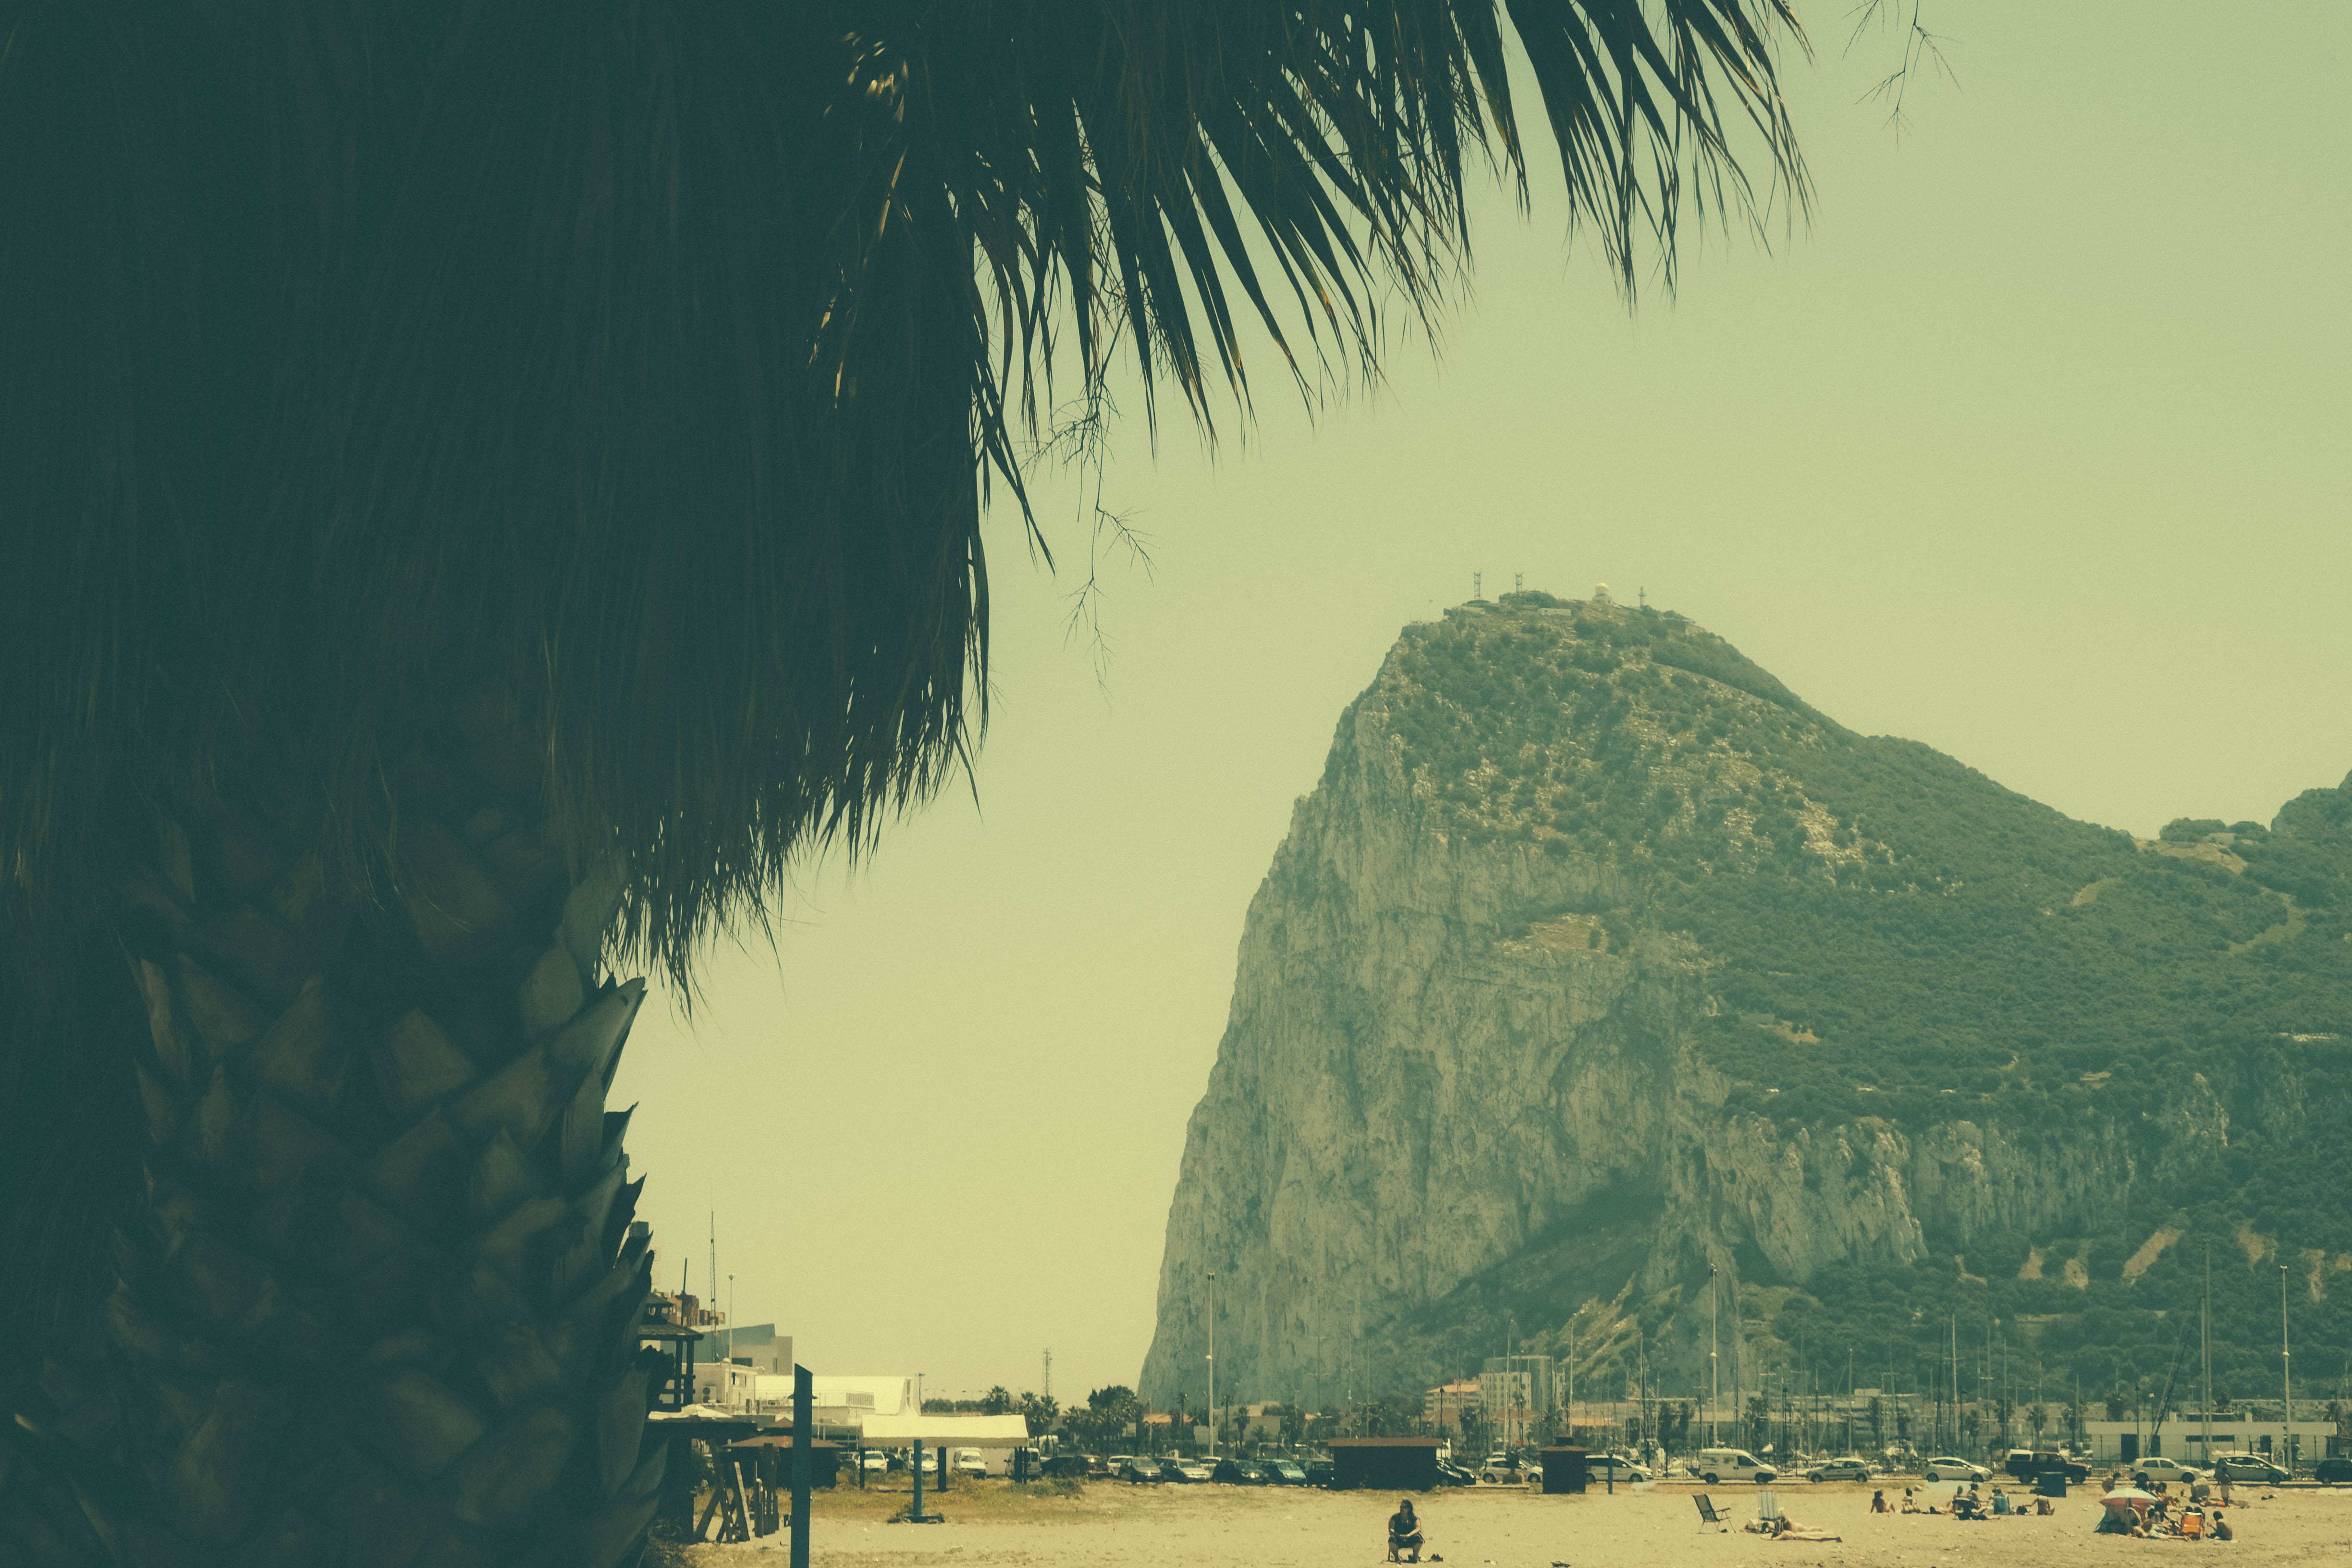
sea, coast, tree, nature, ocean, horizon, mountain, cloud, sky, sunset, mist, sunlight, morning, hill, wave, dawn, dusk, evening, reflection, bay, terrain, gibraltar, andalusia, atmospheric phenomenon, atmosphere of earth